Oxford University Museum of Natural History

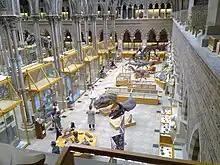
The Dinosaur Gallery of the museum before renovation in 2023–24

The university's Honour School of Natural Science started in 1850, but the facilities for teaching were scattered around the city of Oxford in the various colleges. The university's collection of anatomical and natural history specimens were similarly spread around the city. Regius Professor of Medicine, Sir Henry Acland, initiated the construction of the museum between 1855 and 1860, to bring together all the aspects of science around a central display area. The building was officially opened in 1860, although various departments had occupied their premises from as early as 1858. In 1858, Acland gave a lecture on the museum, setting forth the reason for the building's construction. He viewed that the university had been one-sided in the forms of study it offered—chiefly theology, philosophy, the classics and history—and that the opportunity should be offered to learn of the natural world and obtain the "knowledge of the great material design of which the Supreme Master-Worker has made us a constituent part". This idea, of Nature as the Second Book of God, was common in the 19th century.